Crayon-eating Marine trope

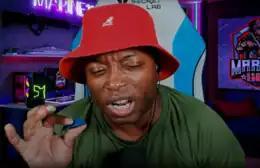
Marine1169, a former U.S. Marine, eating an edible crayon made by Crayons Ready-to-Eat

The crayon-eating Marine is a humorous trope (or meme) associated with the United States Marine Corps, emerging online in the early 2010s. Playing off of a stereotype of Marines as unintelligent, the trope supposes that they frequently eat crayons and drink glue. In an instance of self-deprecating humor, the crayon-eater trope was popularized by Marines through social media and in Maximilian Uriarte's comic strip "Terminal Lance". The joke's ubiquity has led to real-life humorous consumption of crayons and has been referenced by the Marine Corps itself in celebration of National Crayon Day. Multiple products have capitalized on the trend, including two lines of edible crayons created by former Marines and a coloring book by Uriarte.